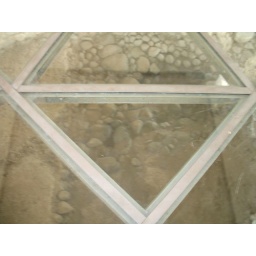
First century-home through glass floor at Peter's Church in Capernaum